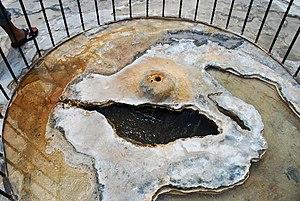
Hierve el Agua est une formation géologique particulière située dans l'État de Oaxaca au Mexique. Hierve el agua est situé à environ 70 kilomètres à l'est de la ville de Oaxaca. La piste de terre qui permet de l'atteindre part de Mitla. Le site fait partie de la commune de San Lorenzo Albarradas. Il s'agit de deux cascades pétrifiées de couleur blanche. Ces formations géologiques ont été créées par des sources dont l'eau est sursaturée en carbonate de calcium et autres minéraux. Lorsque l'eau arrive à la surface, l'excès de minéraux est déposé. Le mécanisme de formation est identique à celui de la formation des stalactites formées dans une grotte. Une des cascades appelée "cascada chica" a été artificiellement aménagée pour permettre la baignade dans deux bassins dont les murs sont entièrement recouvert par le dépôt naturel de sels minéraux.